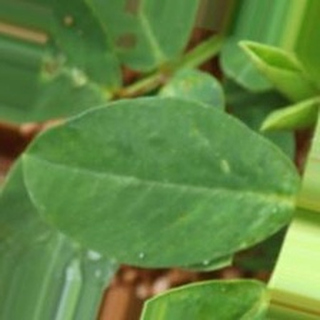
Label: healthy_groundnut